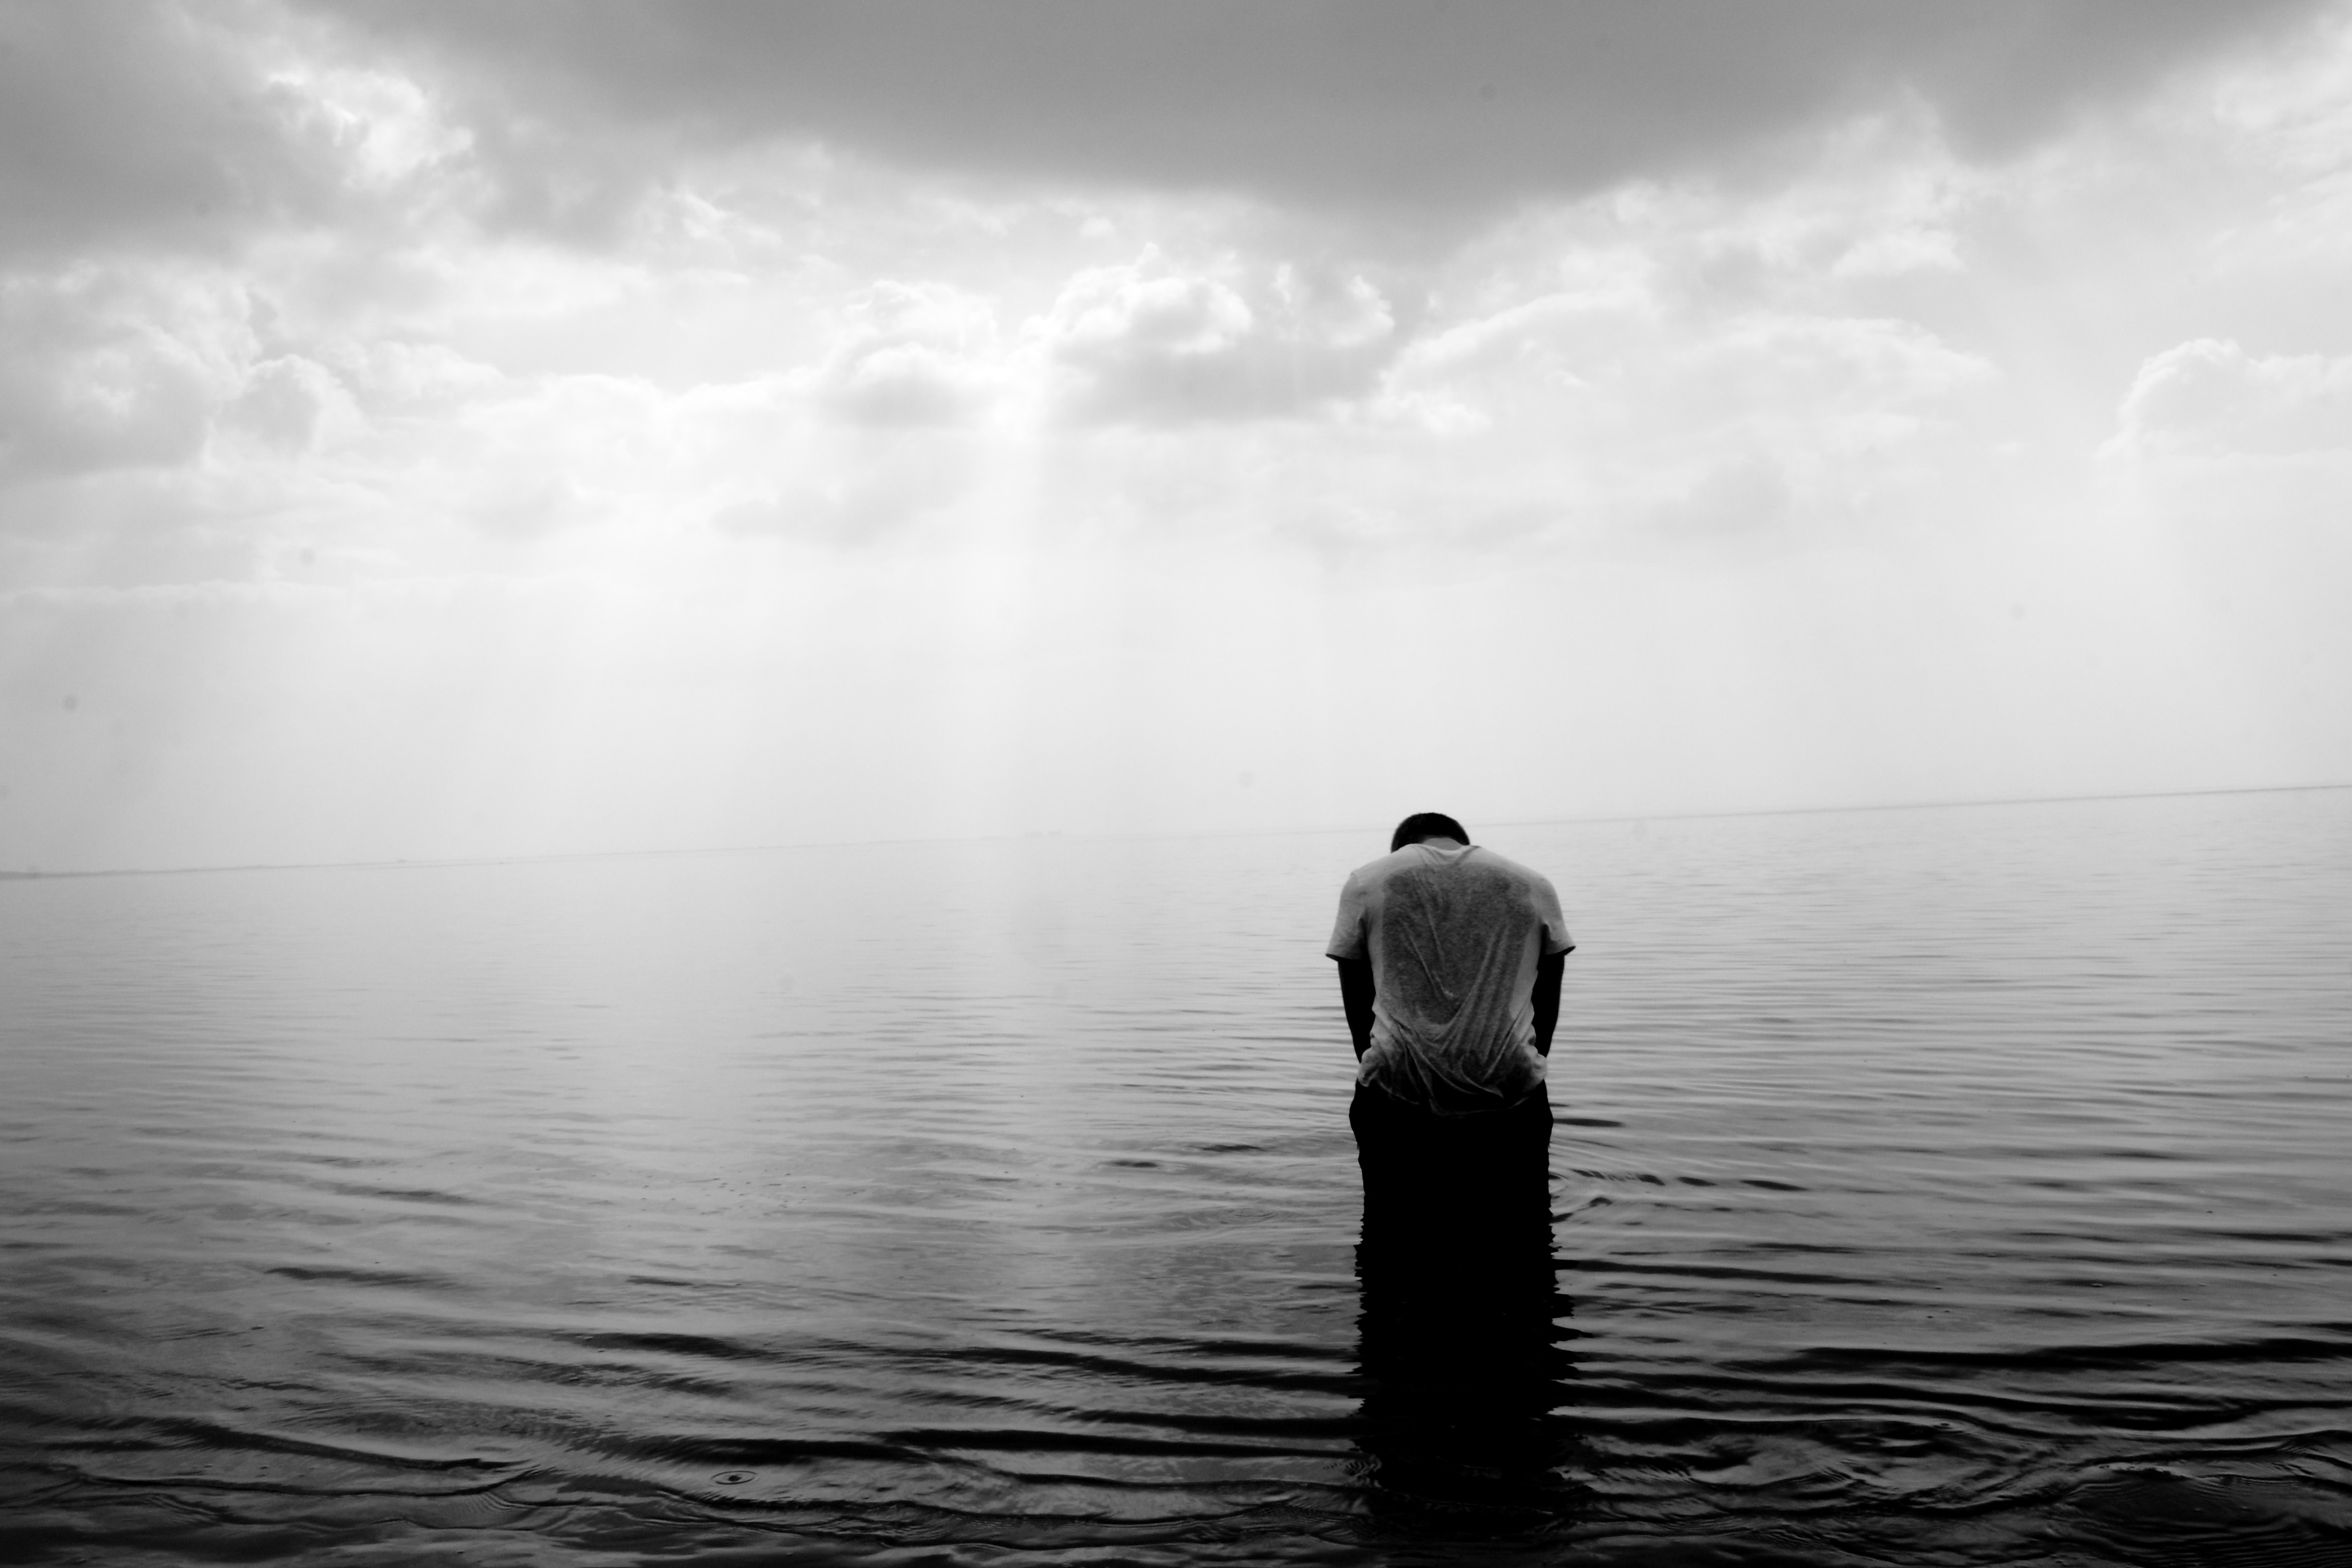
man, sea, water, ocean, horizon, cloud, black and white, mist, sunlight, morning, wave, lake, boy, wet, reflection, monochrome, salt water, monochrome photography, seawater, atmospheric phenomenon